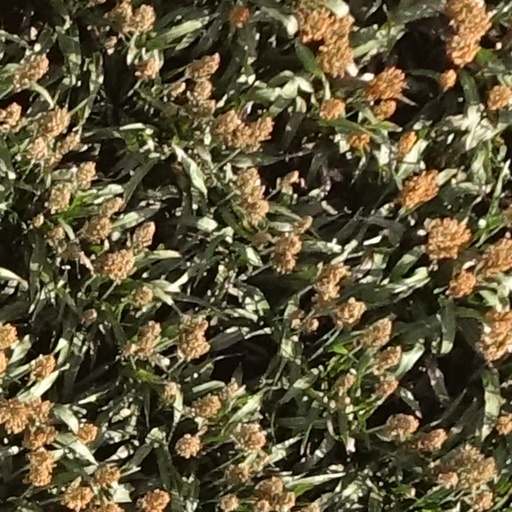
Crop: sorghum